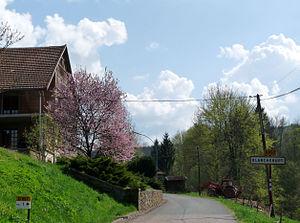
Blancherupt (Bas-Rhin)
Blancherupt est une commune française située dans le département du Bas-Rhin, en région Grand Est.